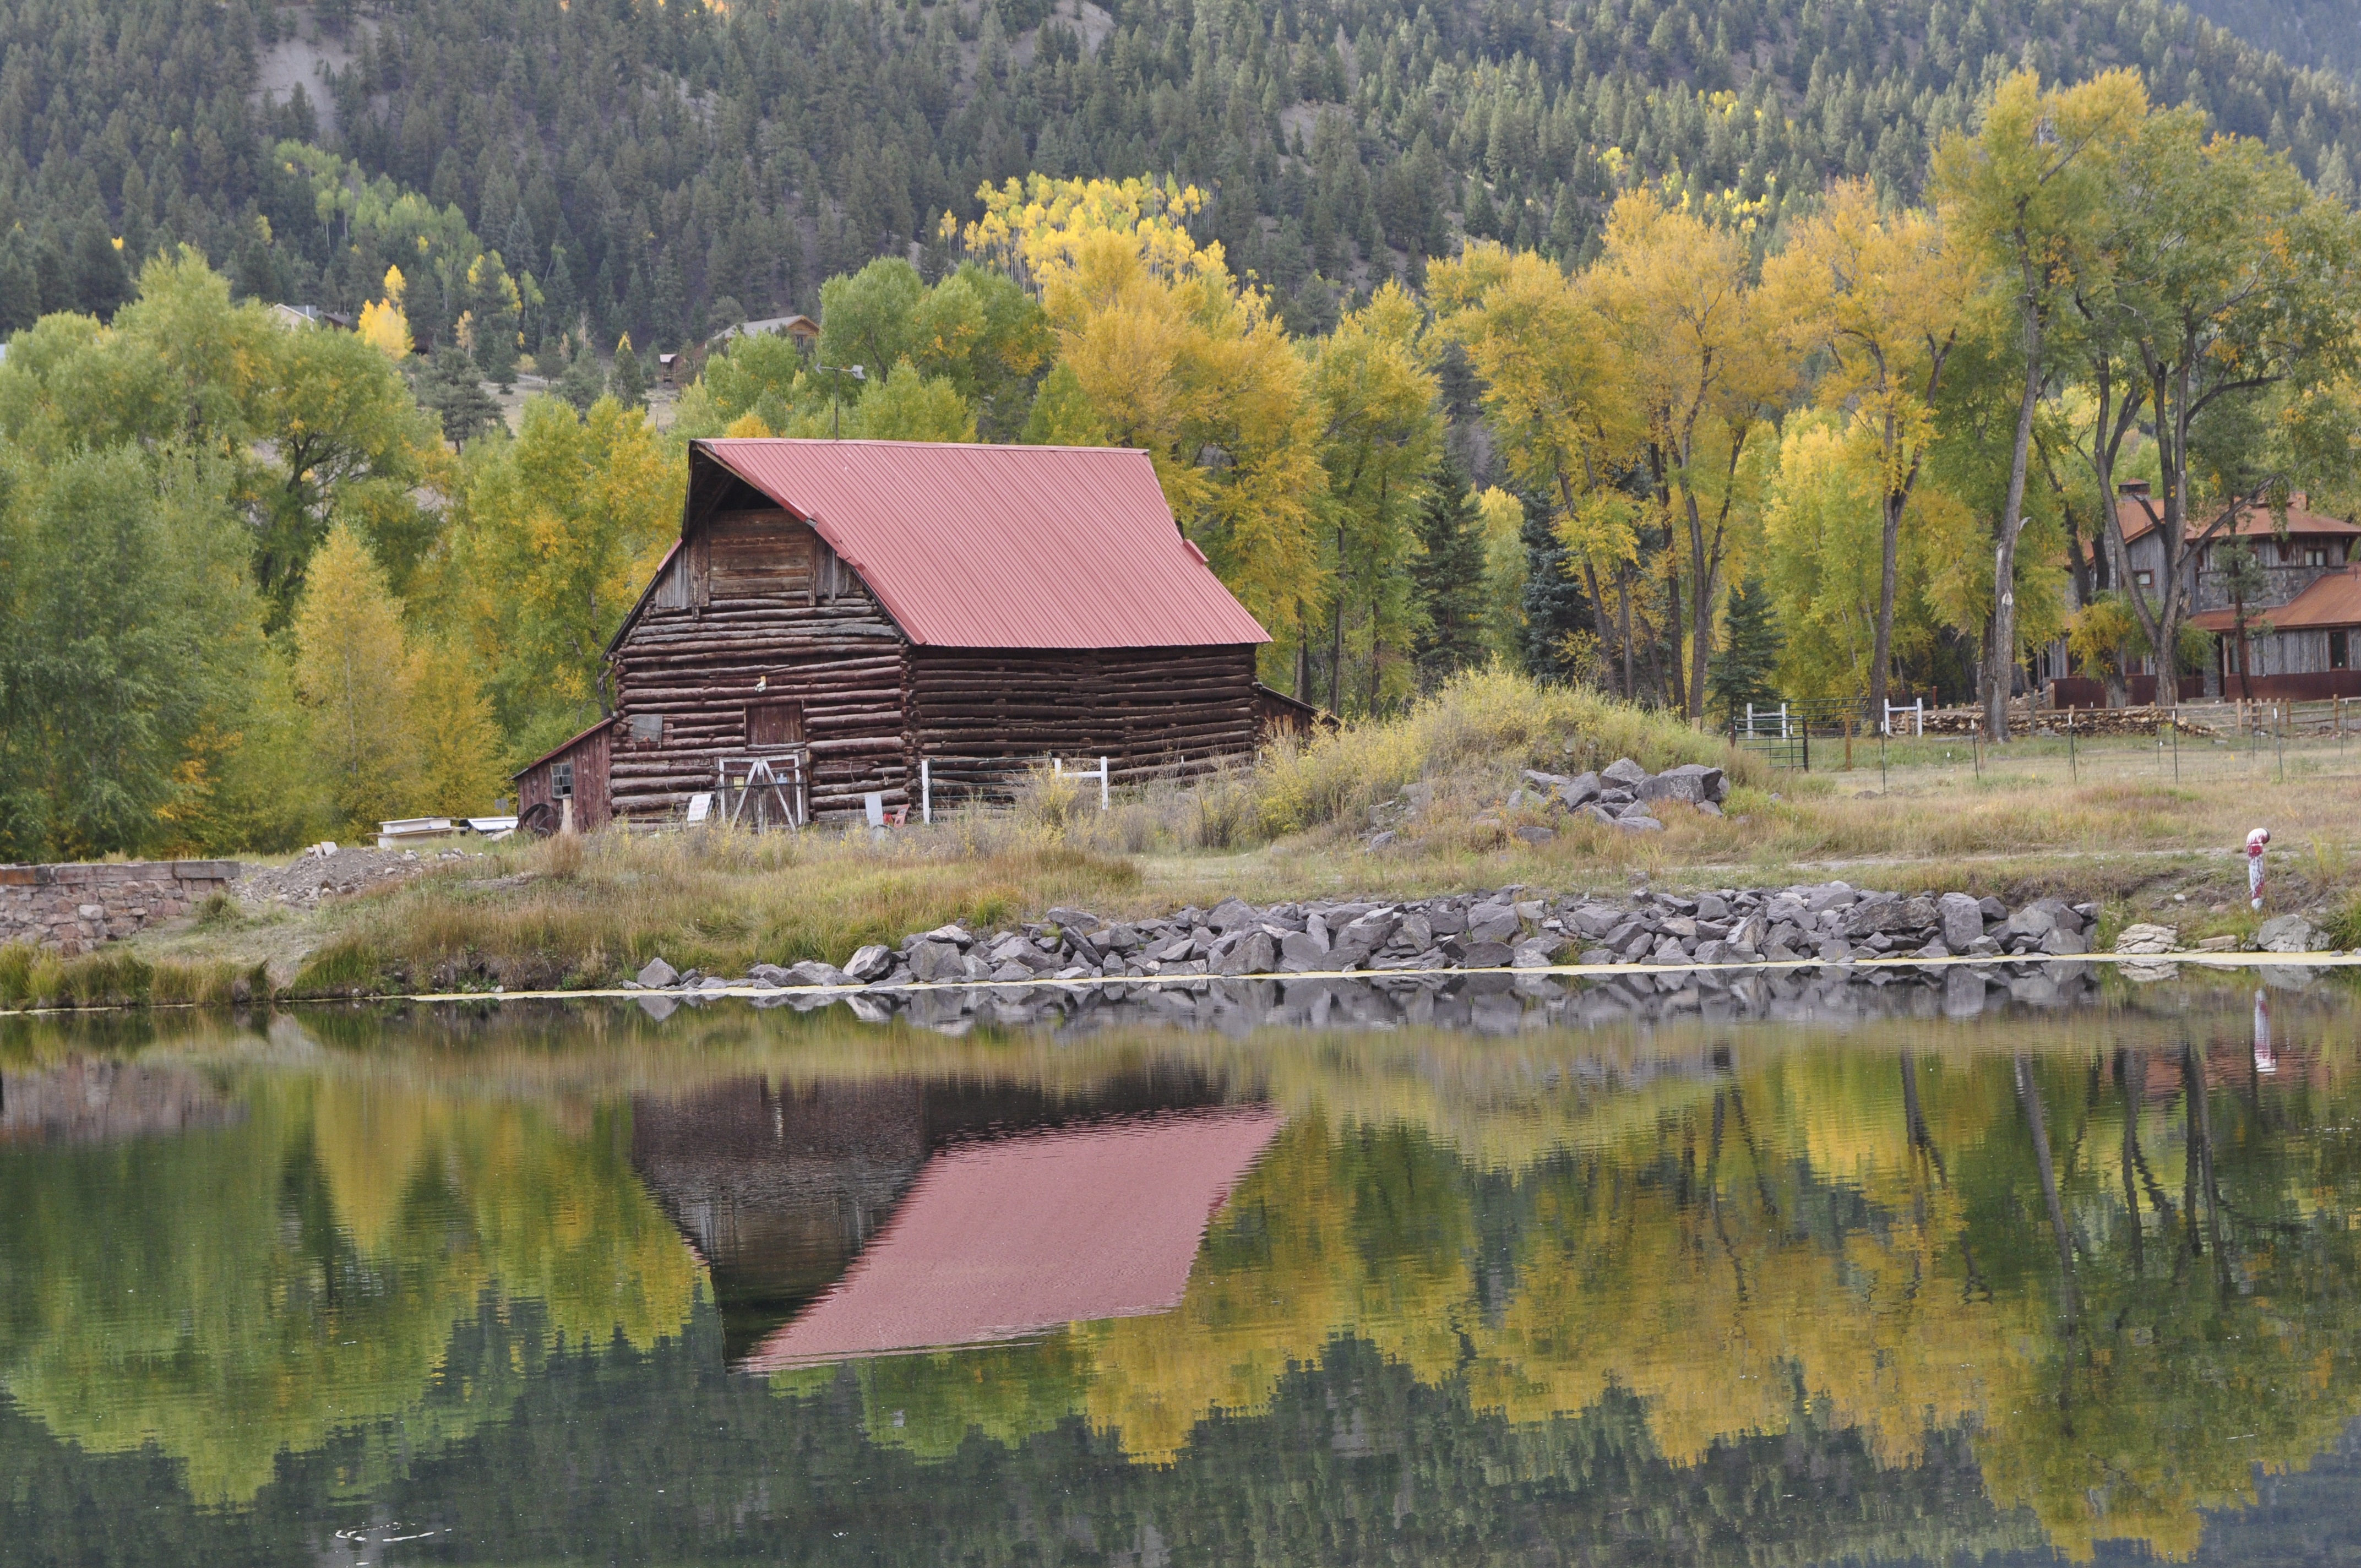
landscape, tree, nature, marsh, wilderness, mountain, lake, river, pond, reflection, cabin, autumn, reservoir, wetland, loch, rural area, red barn, wilderness lodge